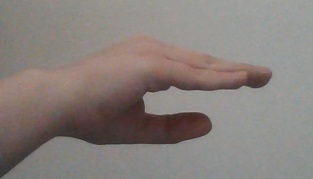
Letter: jeem